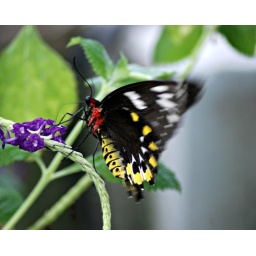
yellow and black spotted butterfly in motion 4+ 8x10